Jordana (musician)

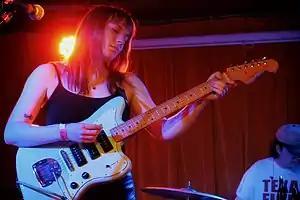
Jordana Nye performing in 2022

Jordana Nye (born June 22, 2000), known mononymously as simply Jordana, is an American bedroom pop musician.